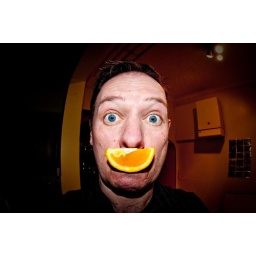
Not much food in the house when I got back home tonight. Still happy to be back though :)